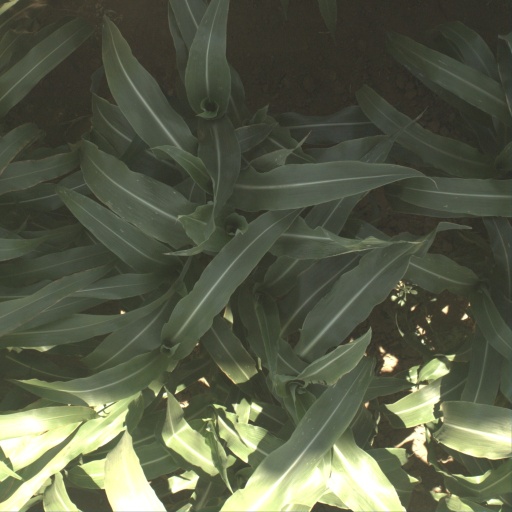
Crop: sorghum